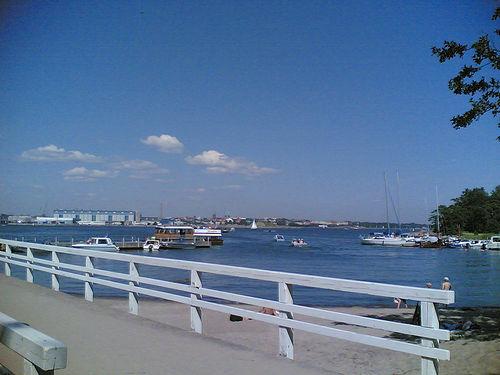
Weather: sun or clear